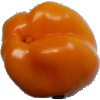
Label: Pepper Yellow 1